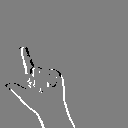
ASL letter: l